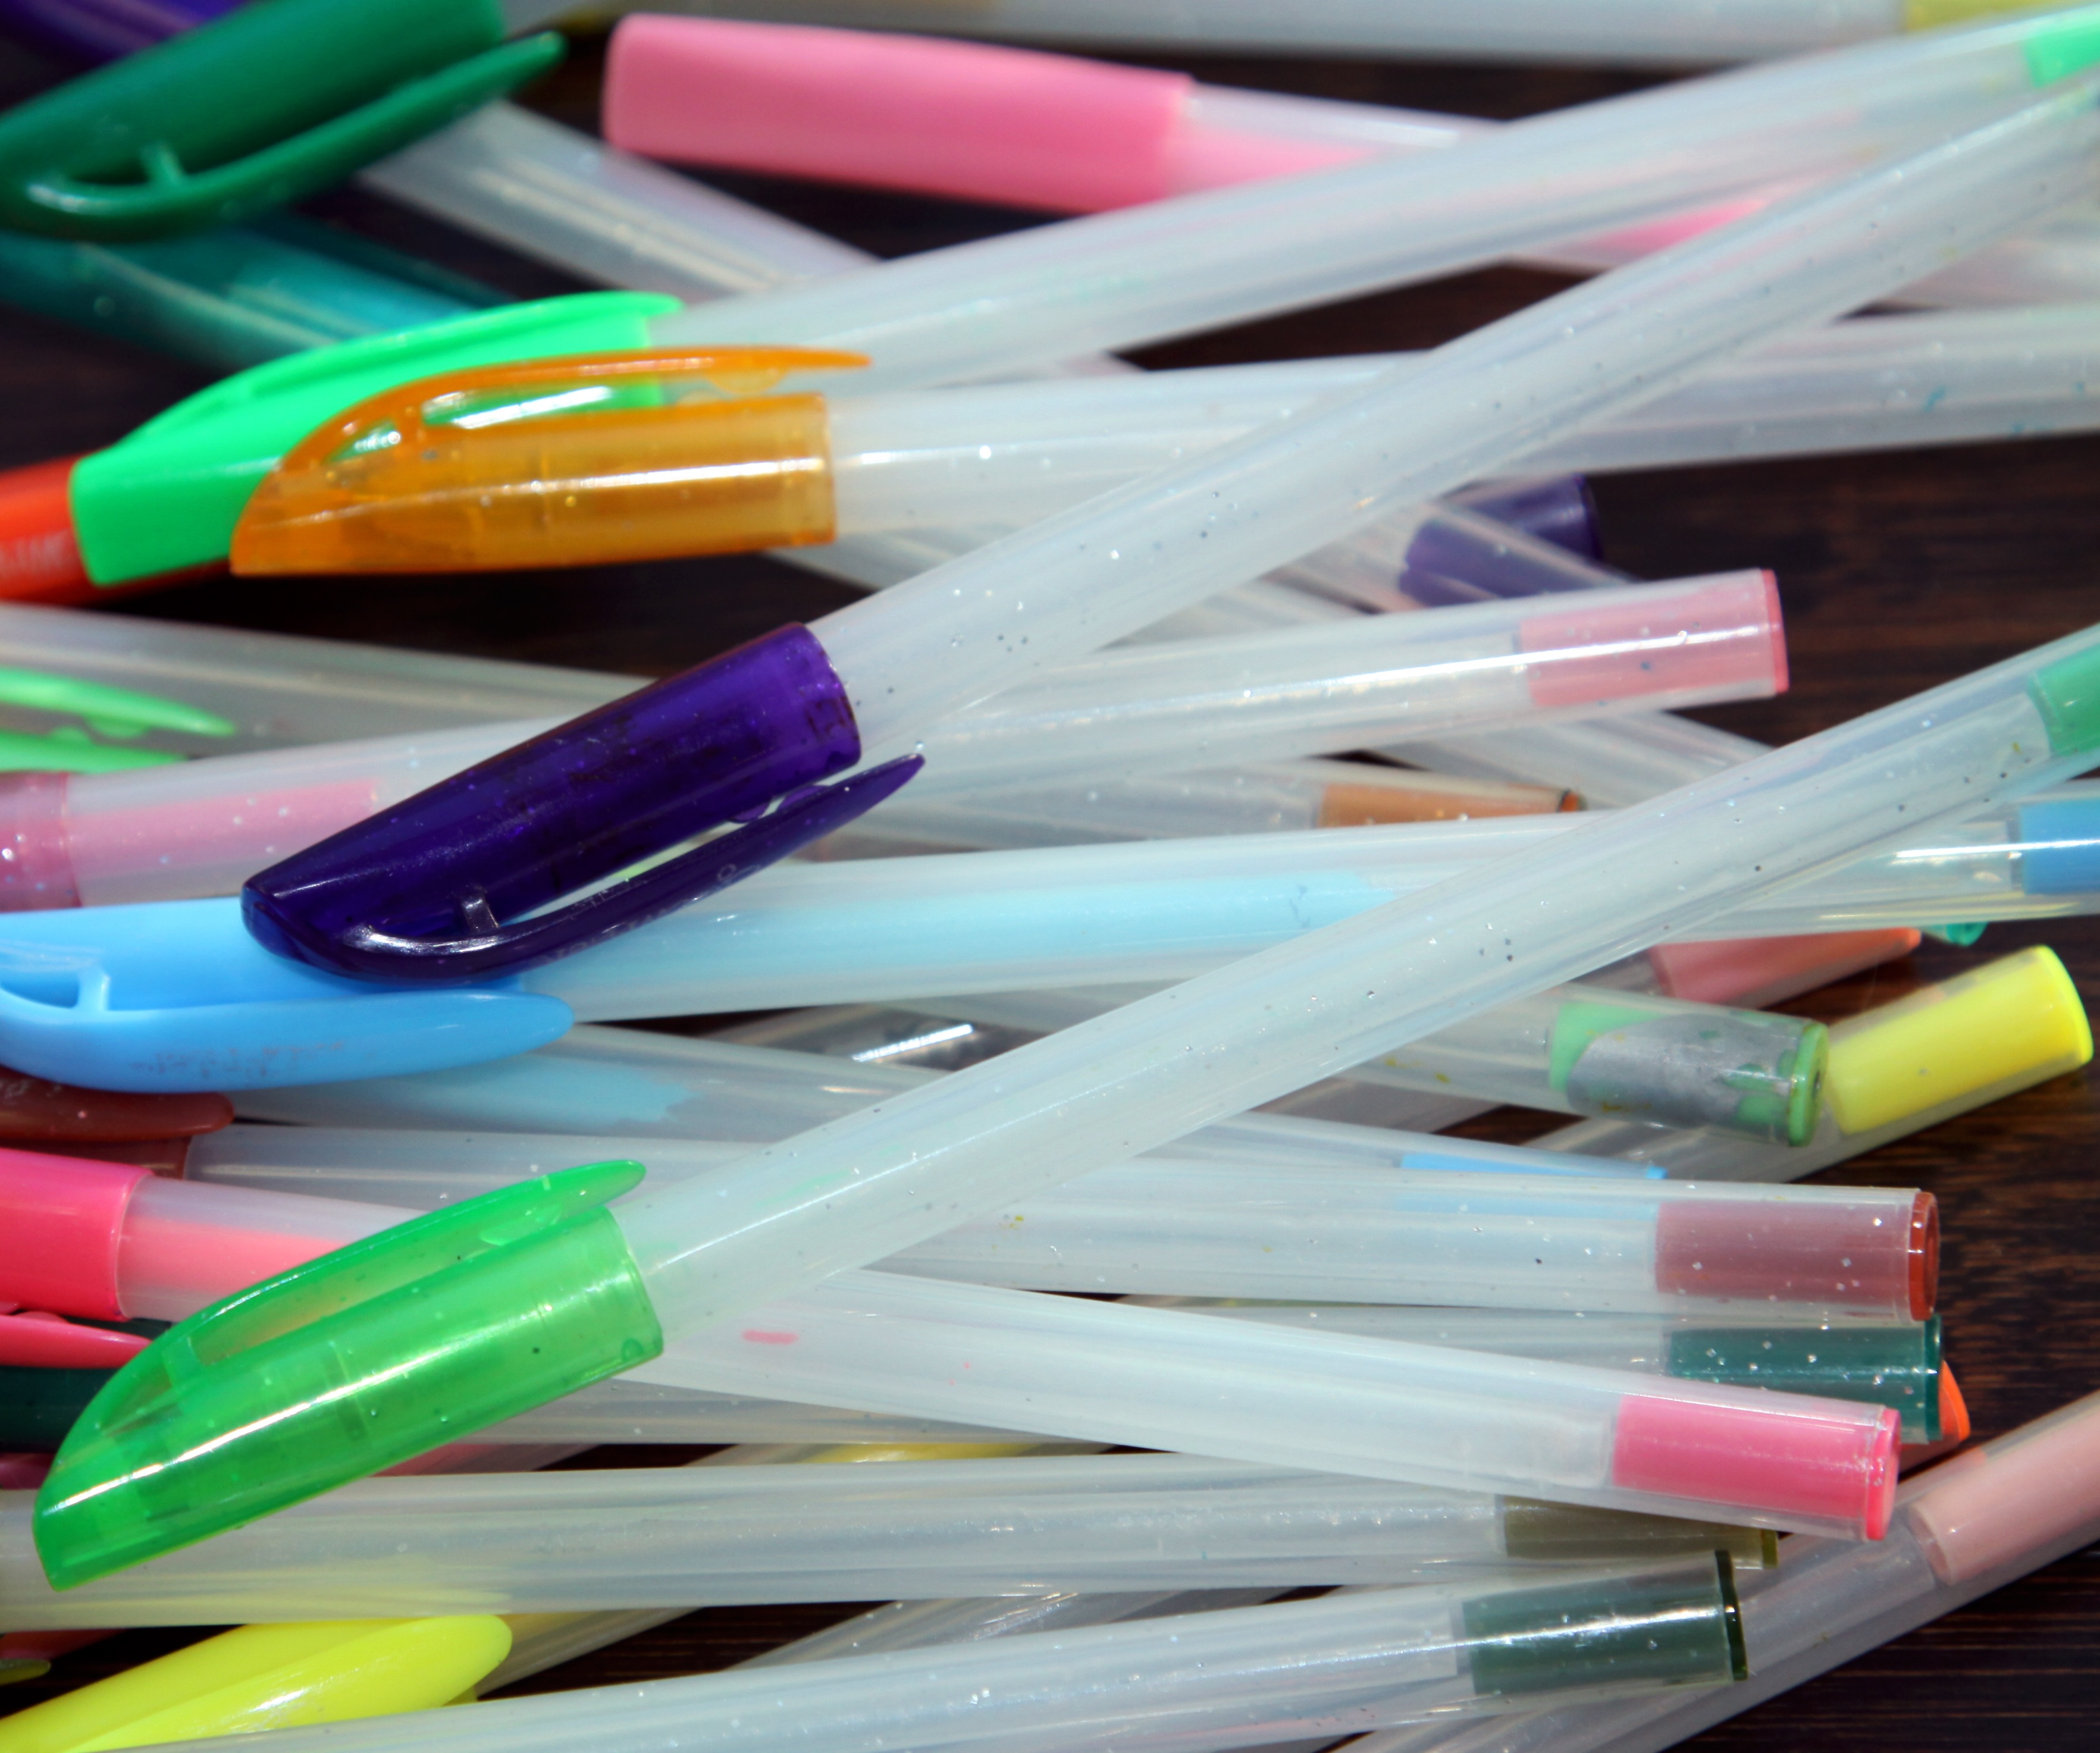
hand, pencil, pen, finger, color, colorful, markers, pens, ball pen